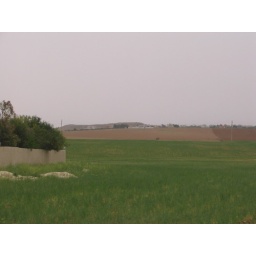
Far in the distance is the Tall (dark brown mound behind reddish brown field) with the green of the fields in Spring.